Underwear

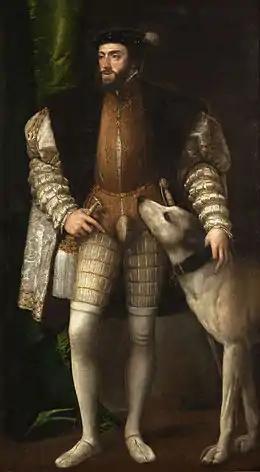
A 1532–1533 portrait by Titian of the Holy Roman Emperor, Charles V, in a codpiece

By the time of the Renaissance, braies had become shorter to accommodate longer styles of chausses. Chausses were also giving way to form-fitting hose, which covered the legs and feet. Fifteenth-century hose were often particolored, with each leg in a different-colored fabric or even more than one color on a leg. However, many types of braies, chausses and hose were not intended to be covered up by other clothing, so they were not actually underwear in the strict sense.